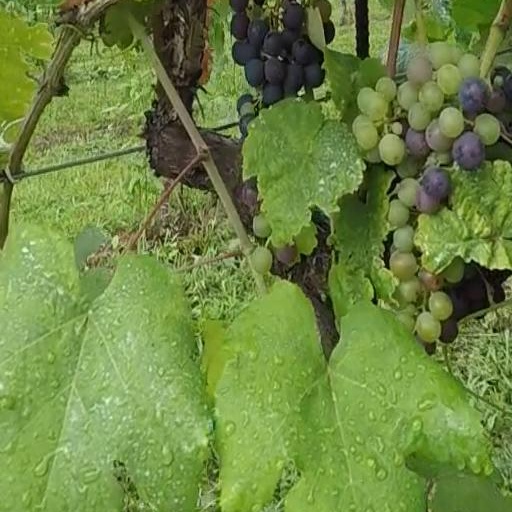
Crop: grape